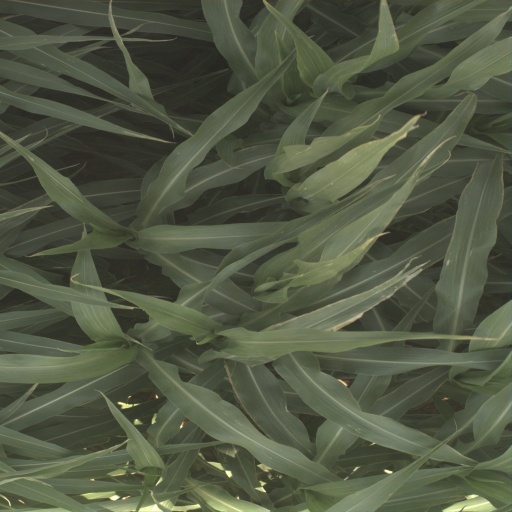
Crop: sorghum